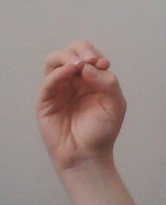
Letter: ha